Gryposaurus

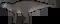
"G. notabilis" life restoration

As of 2016, there are currently three named species that are recognized as valid today: "G. notabilis", "G. latidens", and "G. monumentensis". The type species "G. notabilis" is from the late Campanian-age Upper Cretaceous Dinosaur Park Formation of Alberta, Canada. It is now thought that another species from the same formation, "Kritosaurus incurvimanus" (also known as "Gryposaurus incurvimanus"), is a synonym of "G. notabilis". The two had been differentiated by the size of the nasal arch (larger and closer to the eyes in "G. notabilis") and the form of the upper arm (longer and more robust in "K. incurvimanus"). Ten complete skulls and twelve fragmentary skulls are known for "G. notabilis" along with postcrania, as well as with two skeletons with skulls that had been assigned to "K. incurvimanus". "G. latidens", from the late Santonian-early Campanian Lower Two Medicine Formation of Pondera County, Montana, USA, is known from partial skulls and skeletons from several individuals. Its nasal arch is prominent like that of "G. notabilis", but farther forward on the snout, and its teeth are less derived, reflecting iguanodont-like characteristics. The informal name "Hadrosauravus" is an early, unused name for this species. "G. monumentensis" is known from a skull and partial skeleton from Utah. "G. monumentensis" was listed second on the top 10 list of new species in 2008 by the International Institute for Species Exploration. Recently, a possible fourth species of "Gryposaurus", "Gryposaurus alsatei", was unearthed in the Javelina Formation, which dates to the late Maastrichtian, along with an unnamed species of "Kritosaurus" and an undescribed saurolophine which closely resembles "Saurolophus", but with a more solid crest. Fossil remains of "Gryposaurus" have also been unearthed in the El Picacho Formation in Texas.